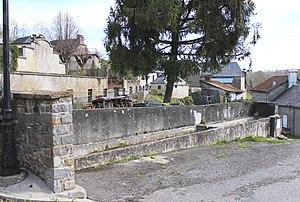
Lavoir d'Avezac-Prat-Lahitte (Hautes-Pyrénées)
La liste des lavoirs des Hautes-Pyrénées présente les lavoirs situées dans le département français des Hautes-Pyrénées.
Avezac-Prat-Lahitte est une commune française située dans le sud de la France, en région Occitanie, dans le département des Hautes-Pyrénées et plus précisément dans les baronnies des Pyrénées. Ses habitants sont appelés les Avezacais.